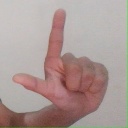
अक्षर: ल